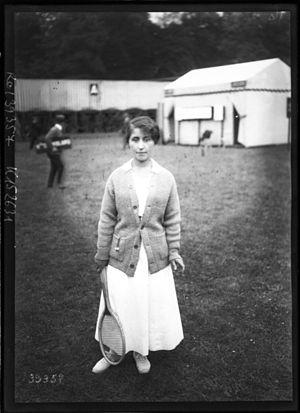
Jeanne Matthey
Jeanne Marie Matthey-Jonais est une joueuse de tennis française née le 25 janvier 1886 à Alexandrie en Égypte et morte le 24 novembre 1980 à Paris.